Virtual karyotype

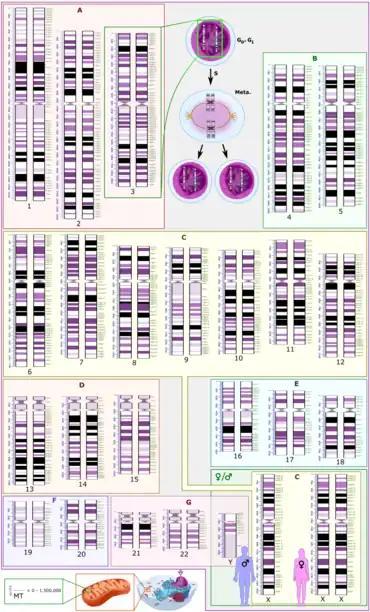
Schematic karyogram of a human, with annotated bands and sub-bands as used in the International System for Human Cytogenomic Nomenclature for the locations of genetic abnormalities. It shows 22 homologous autosomal chromosome pairs, both the female (XX) and male (XY) versions of the two sex chromosomes, as well as the mitochondrial genome (at bottom left).

Array-based karyotyping is a cost-effective alternative to FISH for detecting chromosomal abnormalities in chronic lymphocytic leukemia (CLL). Several clinical validation studies have shown >95% concordance with the standard CLL FISH panel. In addition, many studies using array-based karyotyping have identified 'atypical deletions' missed by the standard FISH probes and acquired uniparental disomy at key loci for prognostic risk in CLL.